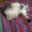
Label: cat